Terfens

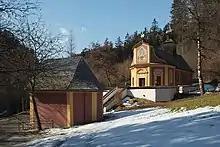
The church Maria Larch

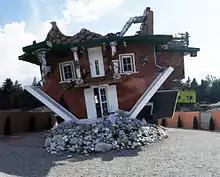
Upside-down house in Terfens

One of Terfens' major landmarks is the Maria Larch pilgrimage church. The church was founded in 1678 in the former location of a statue of the Virgin Mary attached to a larch tree. The statue originates in 1665; it was put there because a farmer's wife prayed to the larch tree and when she told the story to a hermit called Johann Weiss, he created the clay statue. The church was renovated in 1994.